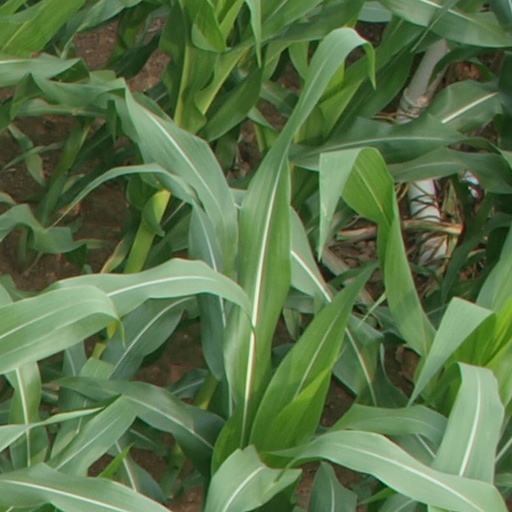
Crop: maize; corn